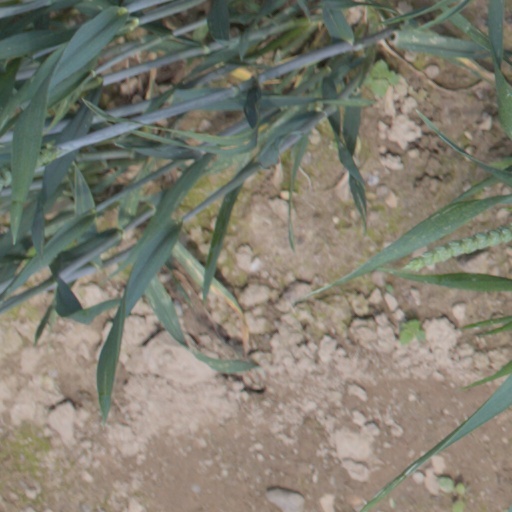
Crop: wheat